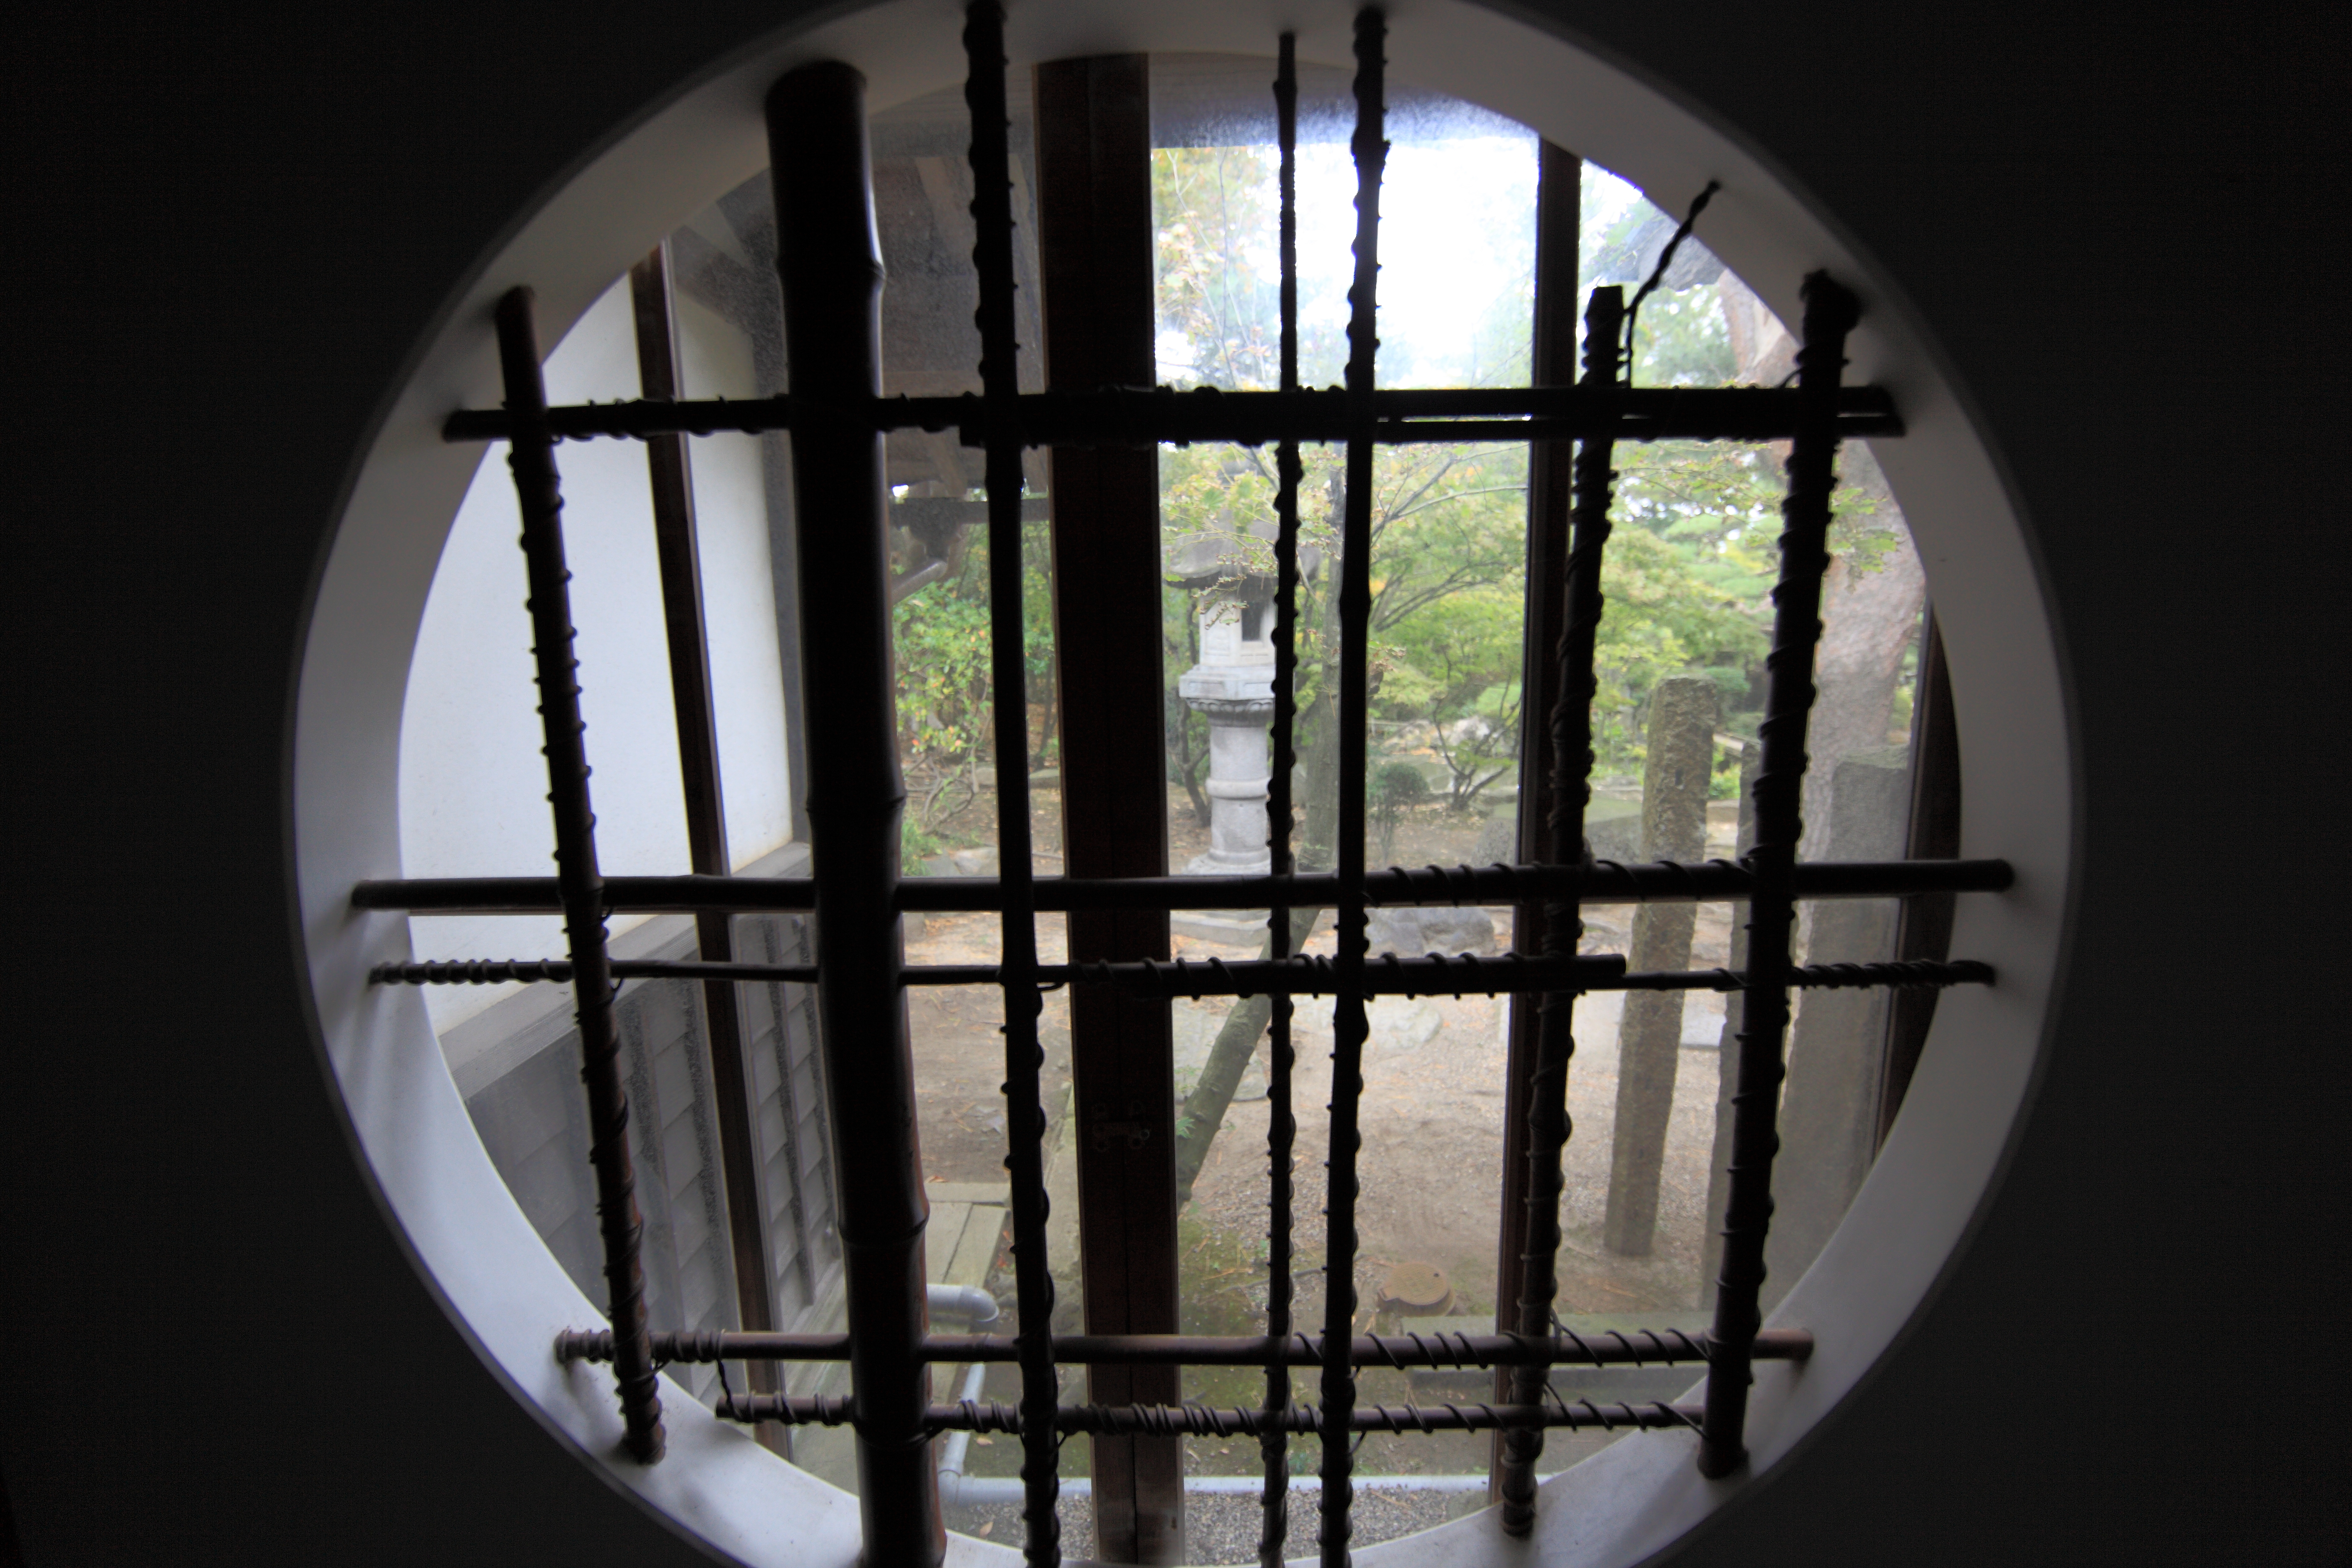
light, architecture, white, photography, house, interior, window, glass, old, reflection, high, color, ancient, residence, darkness, lighting, circle, design, japanese, symmetry, 5d, style, hires, shape, markii, traditional, hi, res, resolution, daylighting, fisheye lens